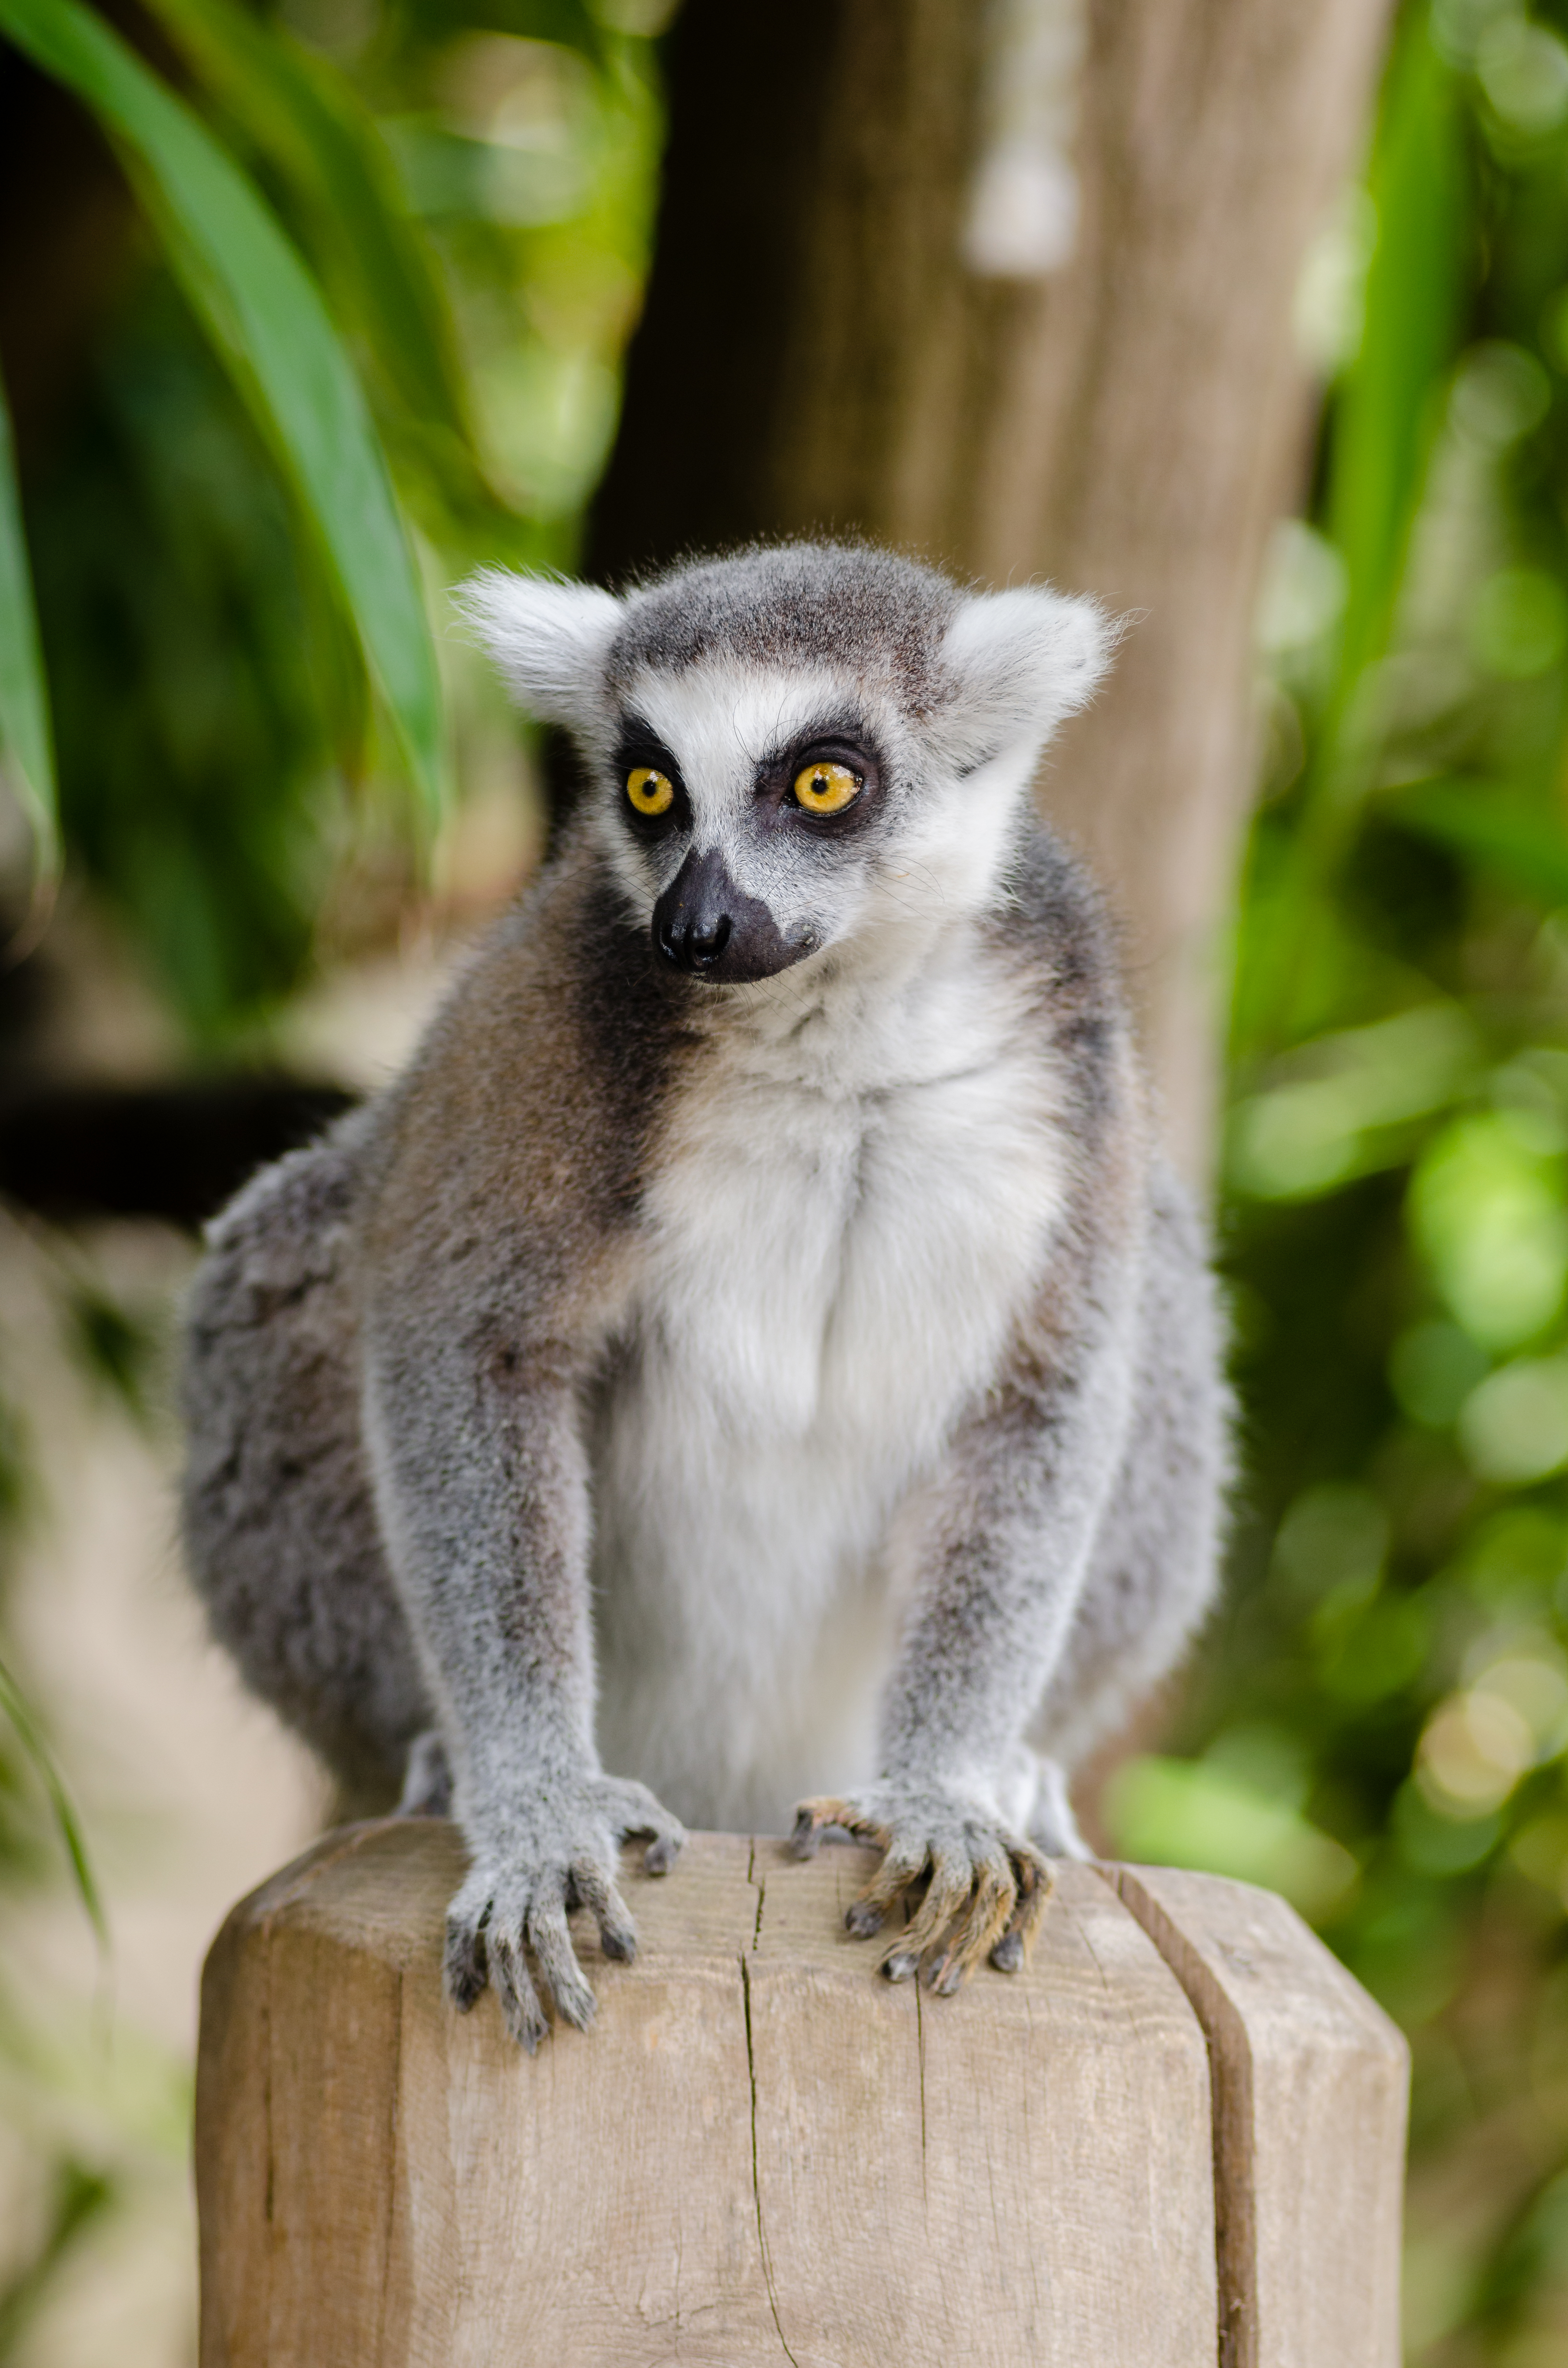
nature, animal, wildlife, zoo, mammal, fauna, primate, madagascar, vertebrate, lemur